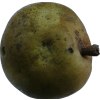
Label: pear